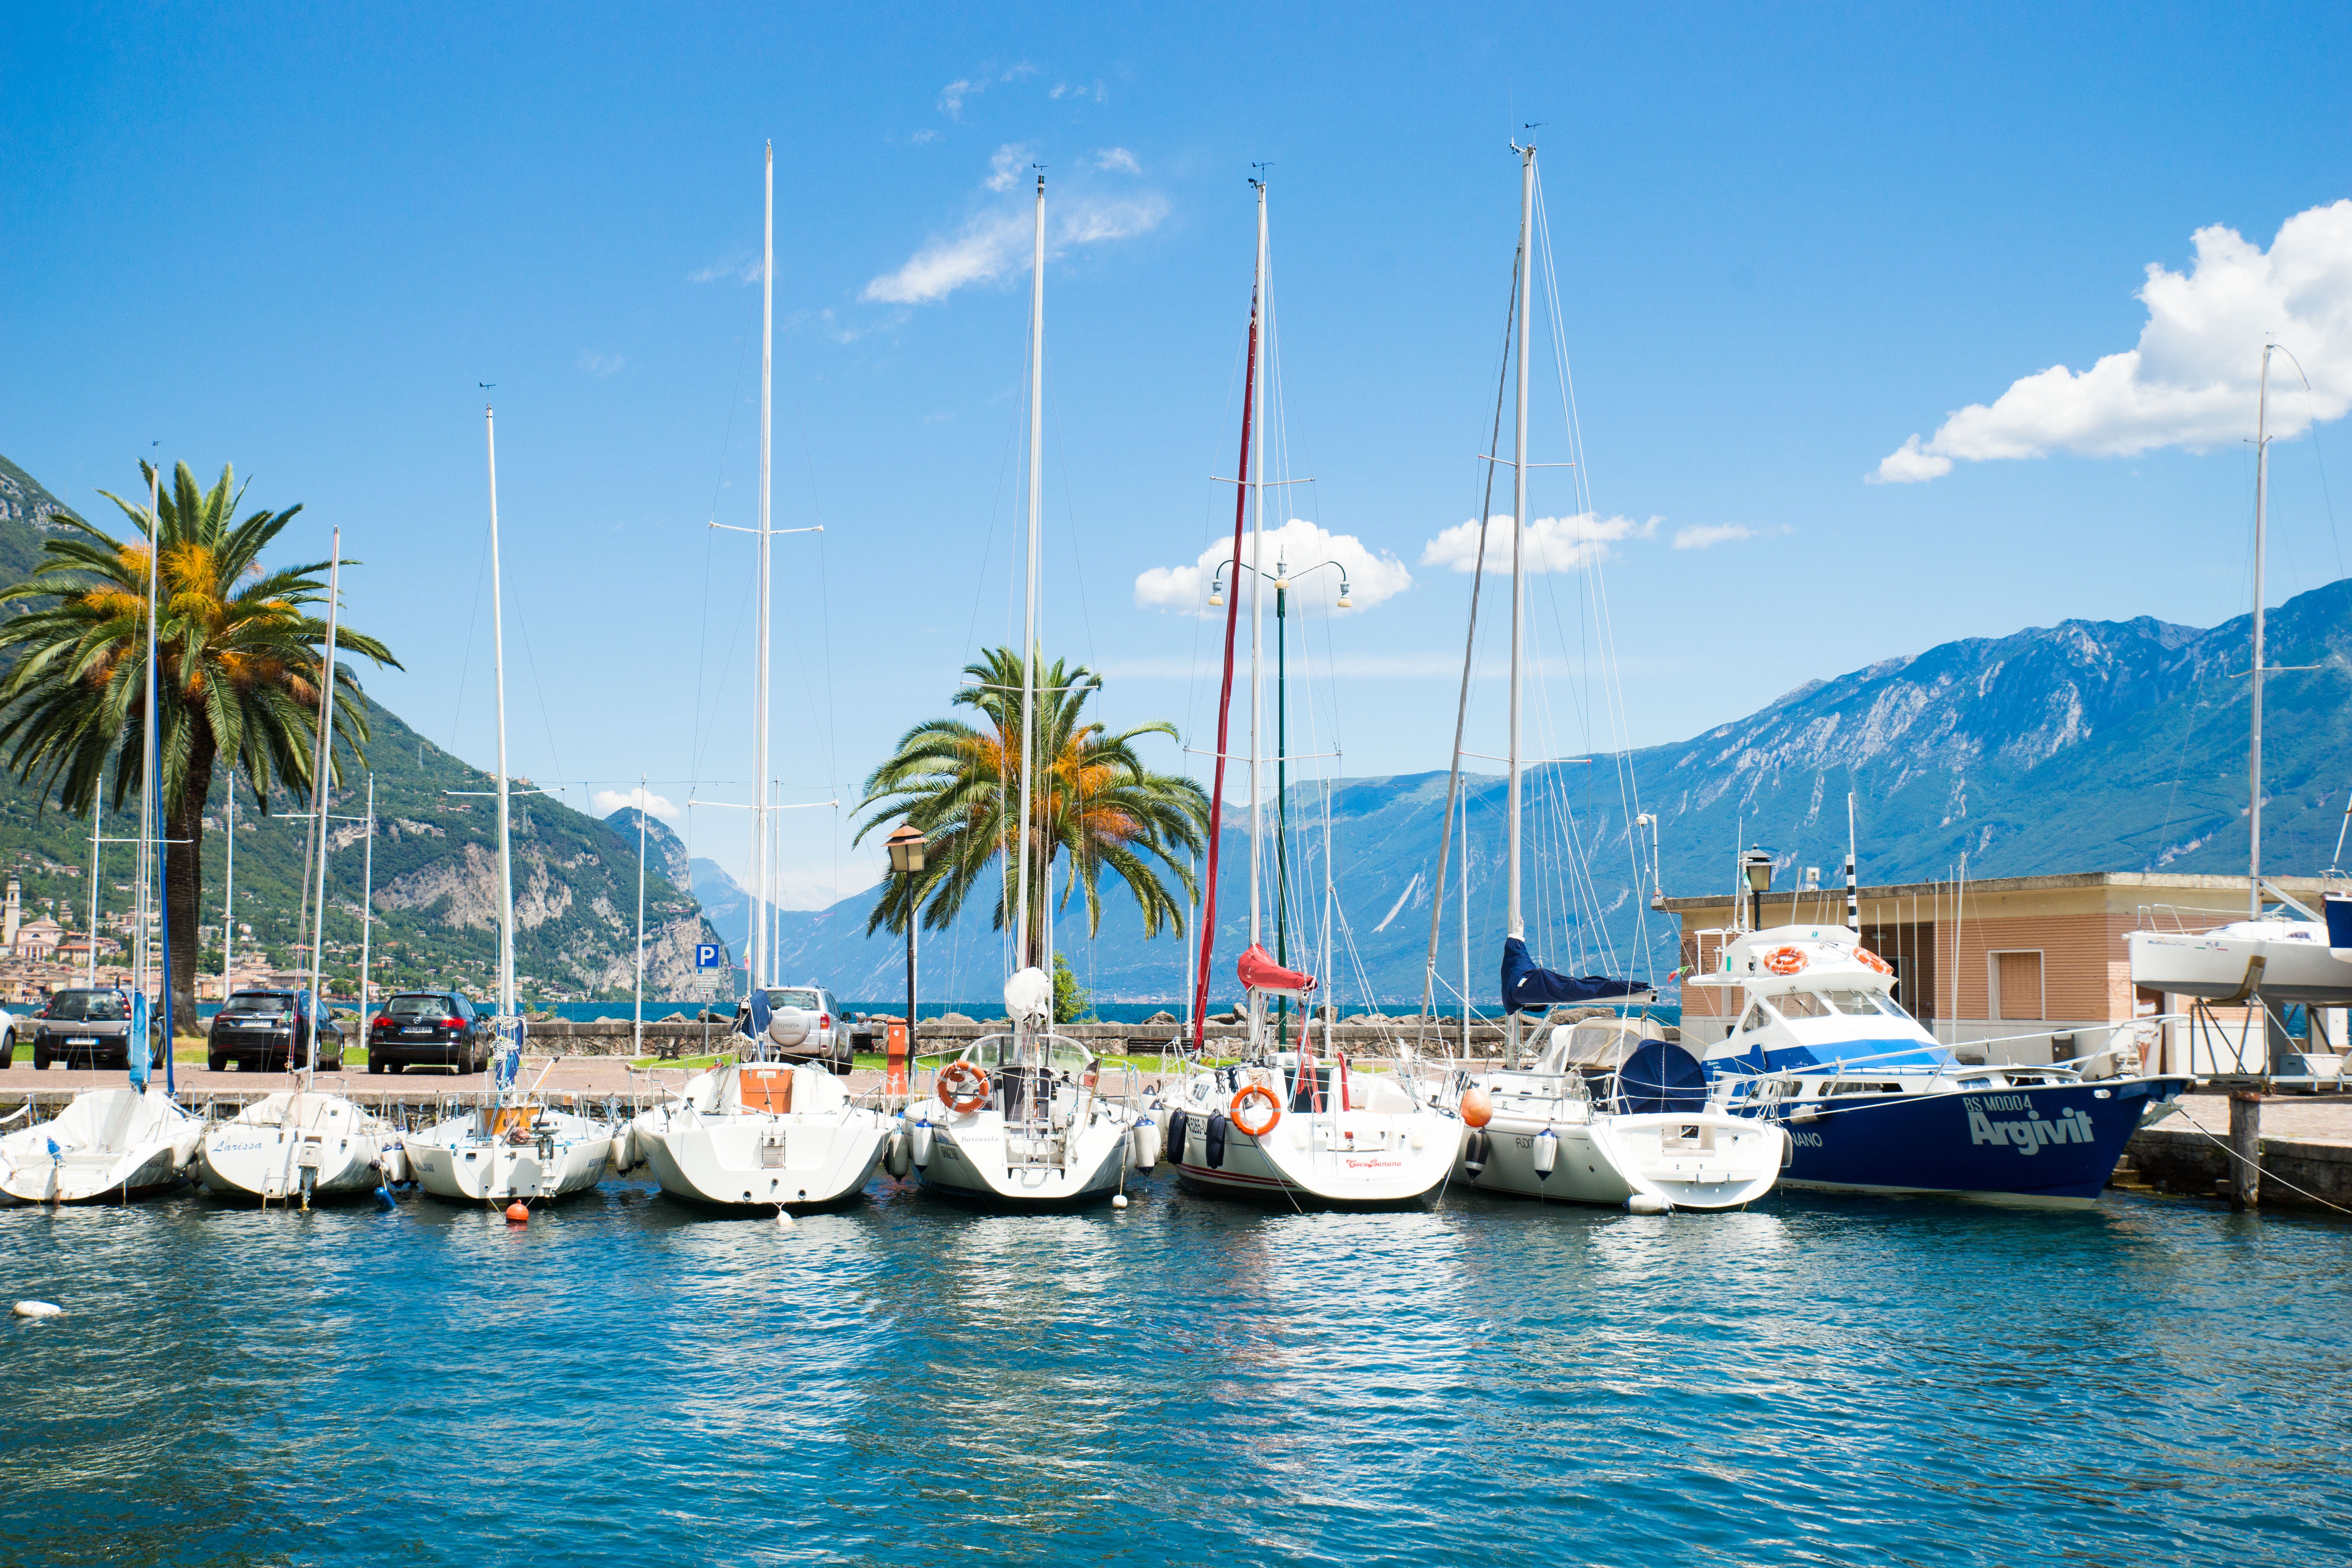
sea, water, dock, sun, boat, lake, view, summer, vacation, travel, boot, vehicle, yacht, holiday, lagoon, bay, italy, harbor, blue, marina, port, tourism, garda, bank, resort, caribbean, booked